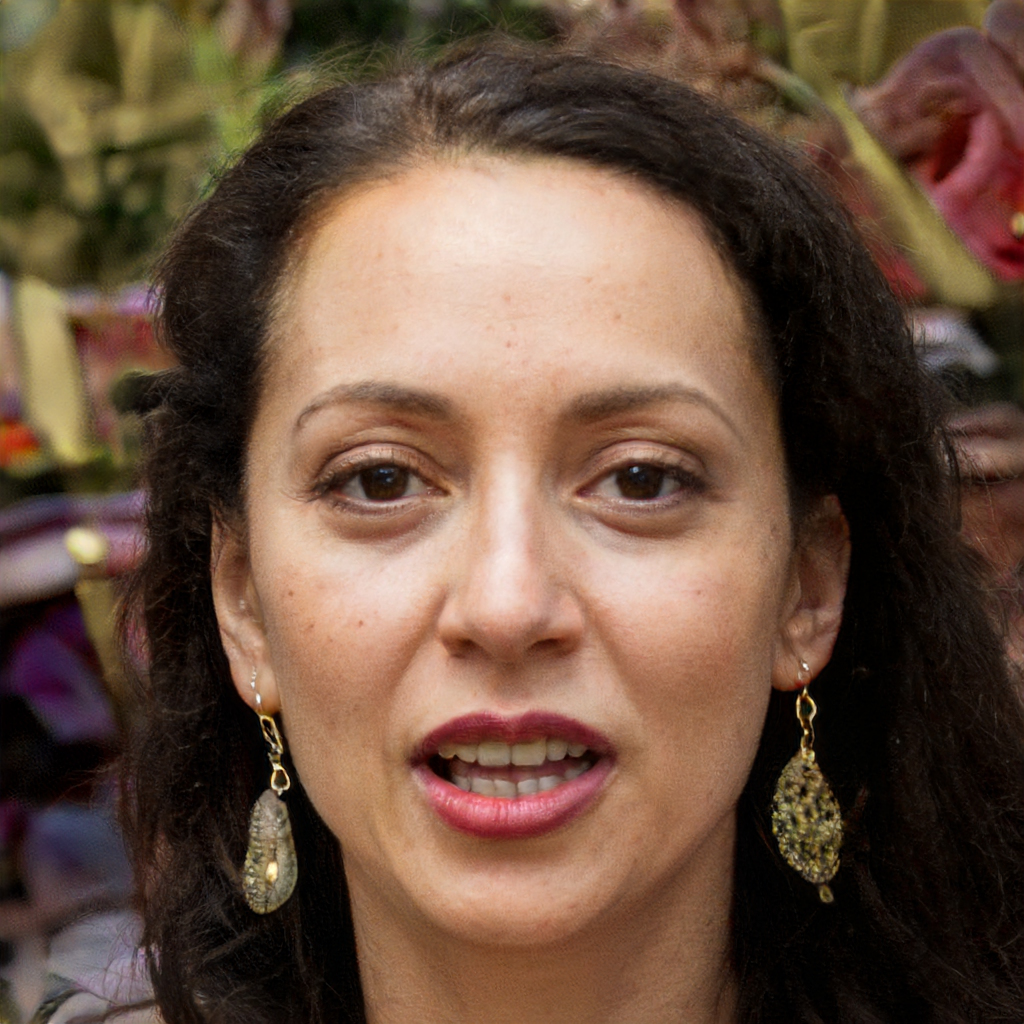
Label: Colored